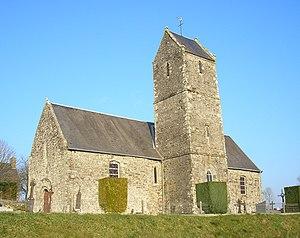
Montaigu-les-Bois (Normandie, France). L'église de L'Orbehaye.
Cet article recense les monuments historiques situés dans l'arrondissement de Coutances, dans le département de la Manche.
L'Orbehaye est une ancienne commune de la Manche. Elle fusionne avec Montaigu-les-Bois en l’an III de la République.
Montaigu-les-Bois est une commune française, située dans le département de la Manche en région Normandie, peuplée de 226 habitants.